The Russian Campaign

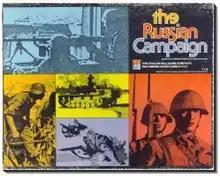
Original edition, 1974

The Russian Campaign is a strategic board wargame published by Jedko Games in 1974 that simulates combat on the Eastern Front during World War II. Avalon Hill later bought the game and produced several editions.